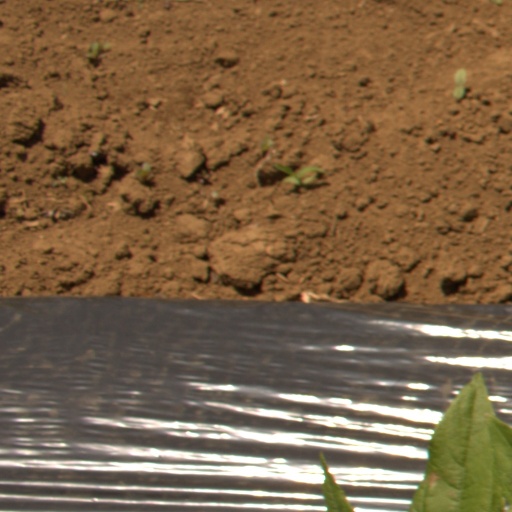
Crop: Jerusalem artichoke